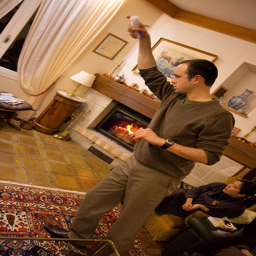
a man that is standing up in a living room
The man wearing tan clothes is holding a remote control.
A man who is standing in a room holding a wii control.
A man standing on a rug in a living room, holding a remote control in the air.
A man standing in his living room playing wii.